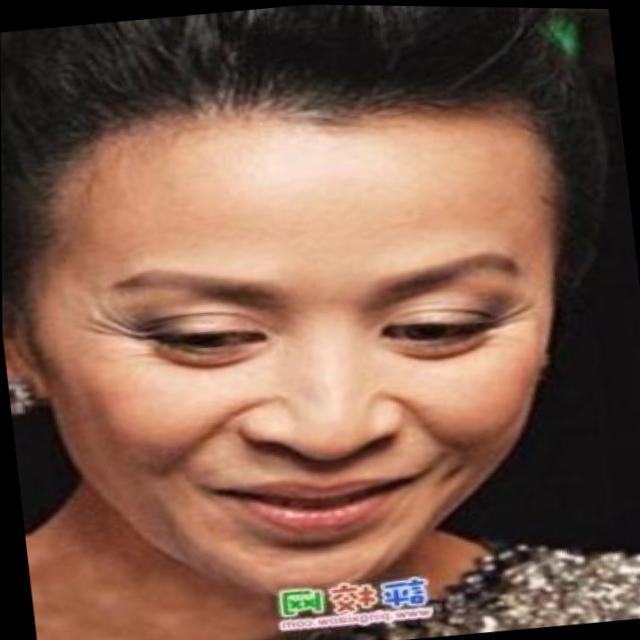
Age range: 45-64